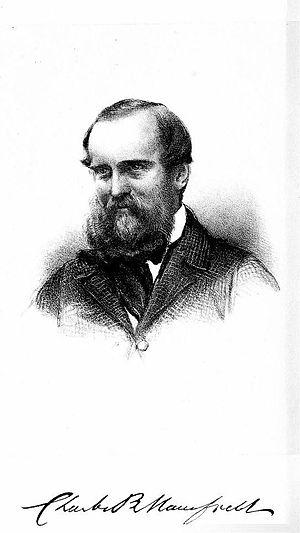
Charles Blachford Mansfield est un chimiste et écrivain britannique, connu pour ses travaux sur le benzène et les hydrocarbures aromatiques.